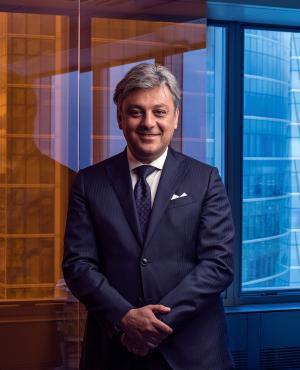
Luca de Meo, né le 13 juin 1967 à Milan, est un homme d'affaires italien. Dirigeant de nombreuses entreprises du secteur de l'automobile au cours de sa carrière. Il occupe depuis le 1ᵉʳ juillet 2020 la fonction de Directeur général et Président du groupe Renault.